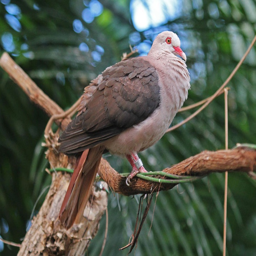
helped along by author , biological species found in the island is an endangered bird .